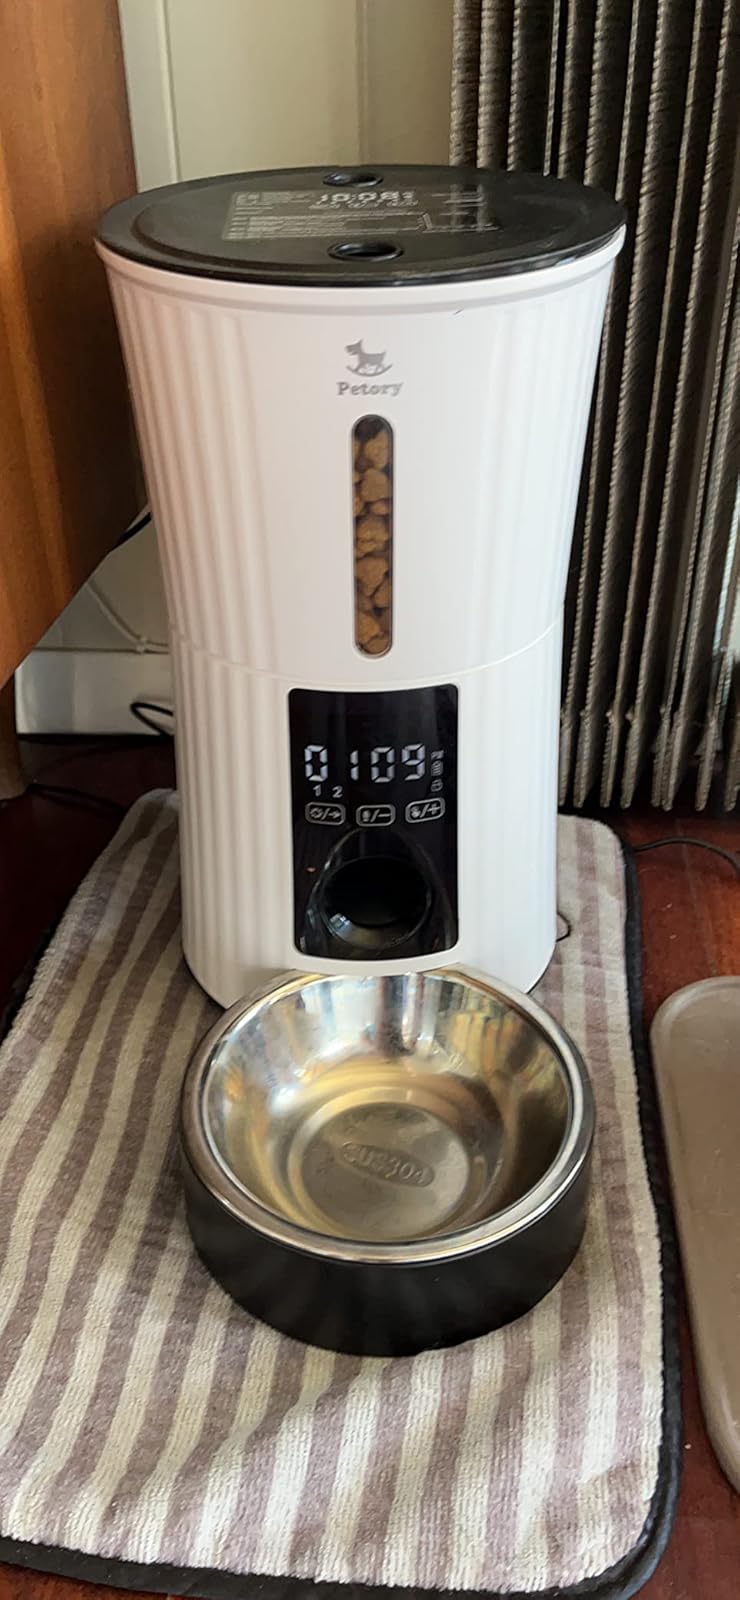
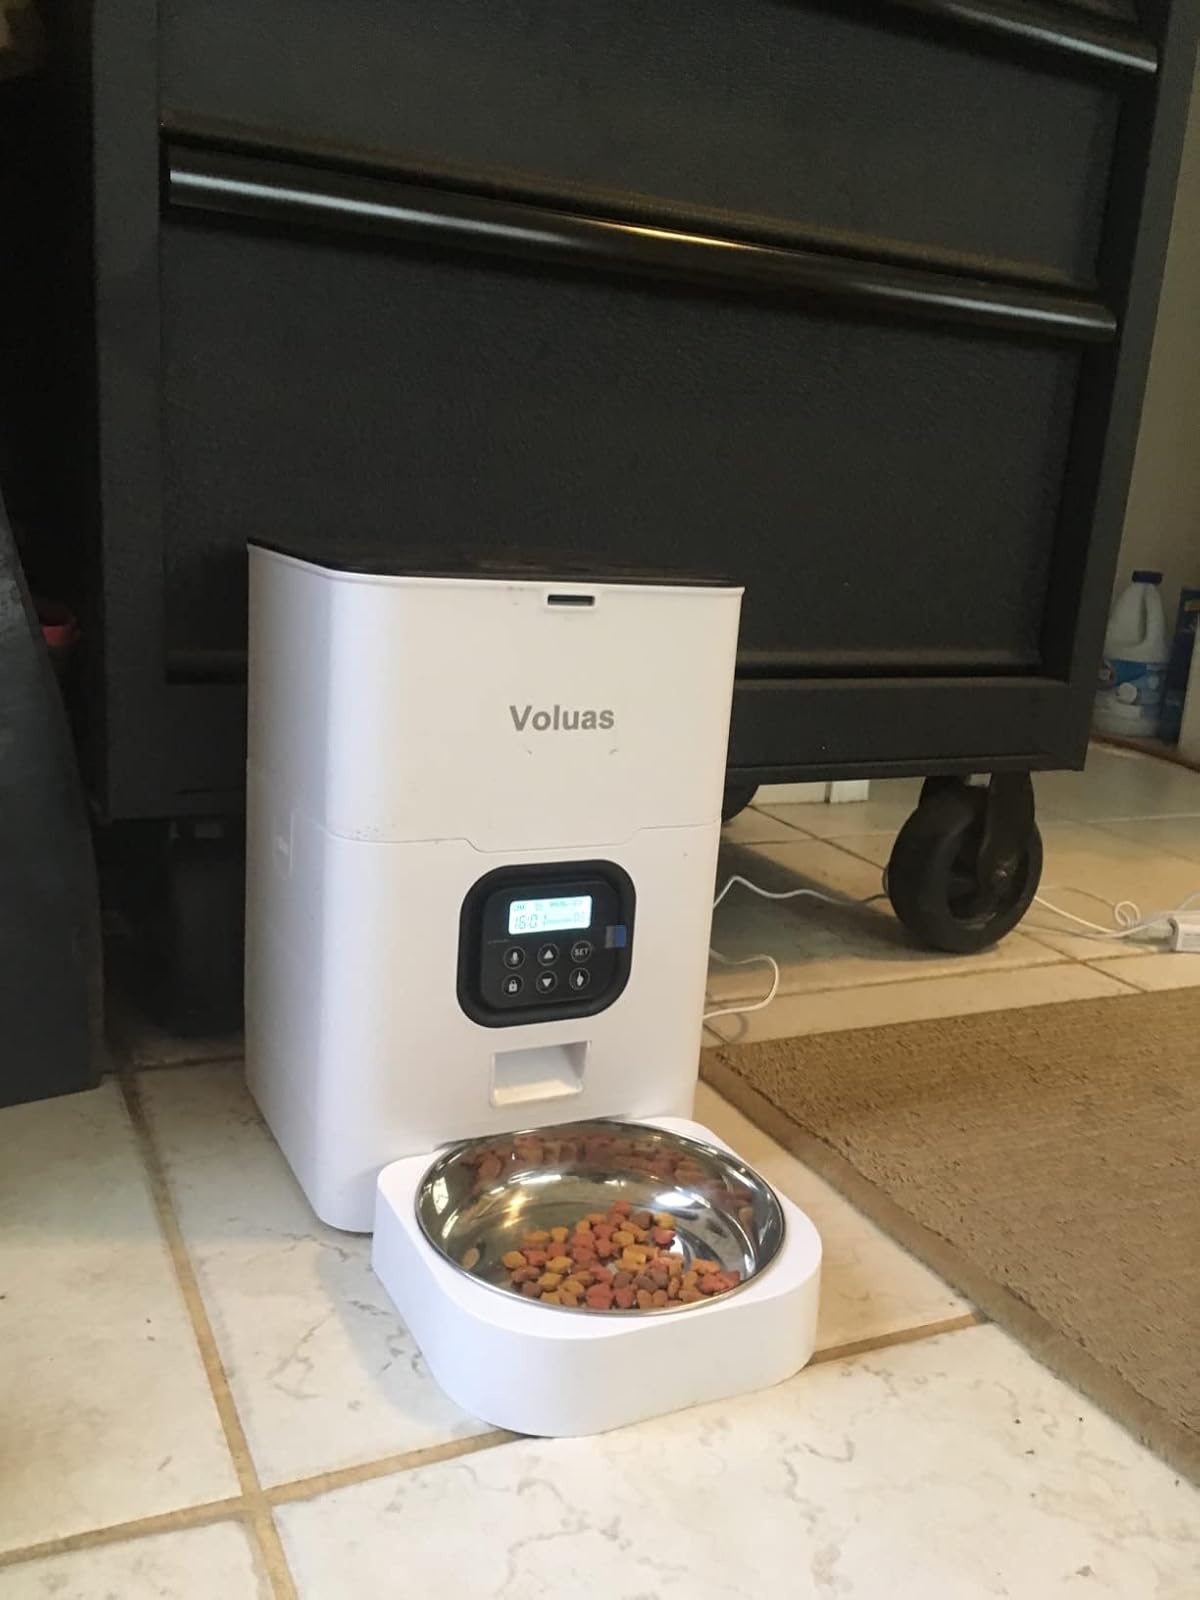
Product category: items_feeder
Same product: no